History of the Colombia national football team

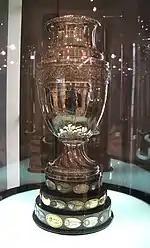
Colombia won the 2001 edition of the Copa America while setting a historical new record.

Colombia's exit at France '98 marked the end of an era, as many expected, but one last moment of glory came at Copa América 2001.